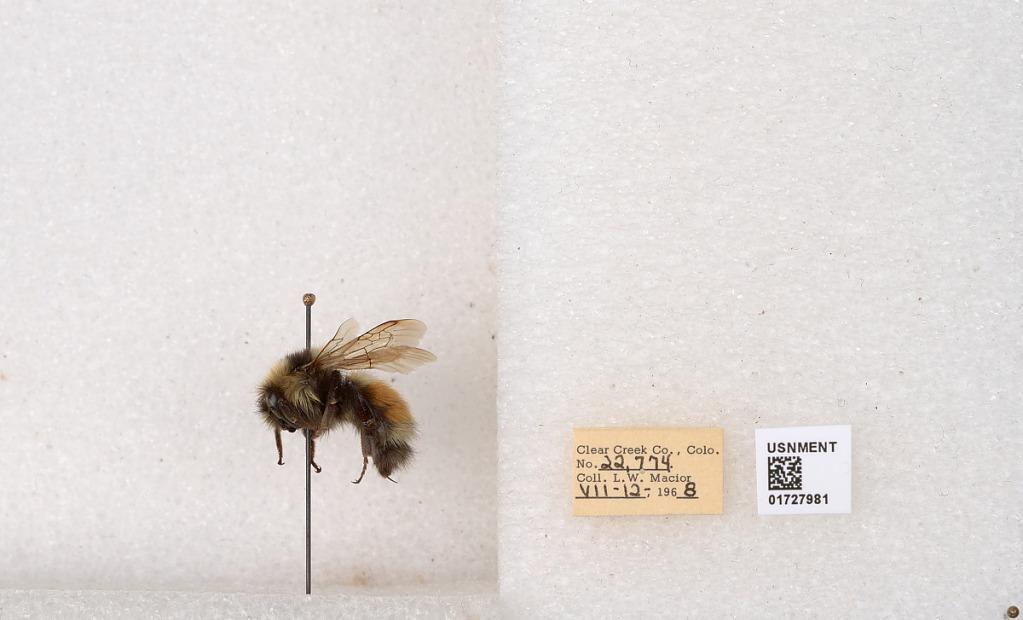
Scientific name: Bombus (Pyrobombus) sylvicola Kirby
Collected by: L. Macior
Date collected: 1968-7-12
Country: United States
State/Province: Colorado
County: Clear Creek
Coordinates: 39.6891, -105.644